Boris Souvarine

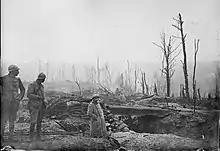
Souvarine was strongly affected by World War I.

Souvarine was born Boris Konstantinovich Lifschitz in Kyiv to a Jewish family. Souvarine's family moved to Paris in 1897, where he became a socialist activist from a young age. He trained as a jewelry designer.